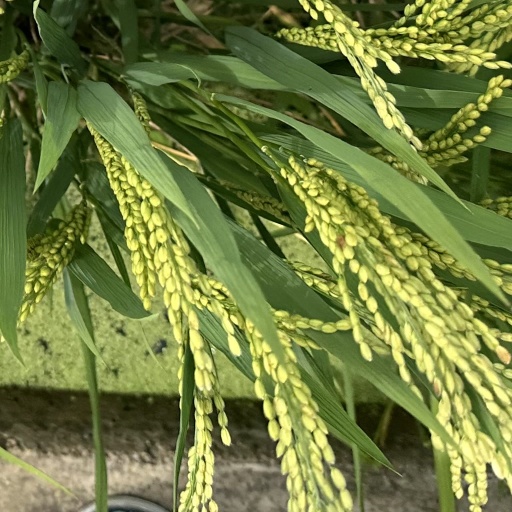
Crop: rice